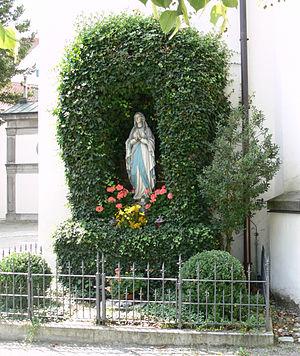
Après les apparitions de Lourdes, de très nombreuses répliques de la grotte de Lourdes sont réalisées, jusqu'en 1914. Ce n'est évidemment pas une date butoir. Après cette date, le nombre de copies de la grotte continue toujours d'évoluer. En 2015, un auteur a répertorié en France plus de 765 sites, et dans le reste du monde 321 copies de la grotte.